La fille du tambour-major

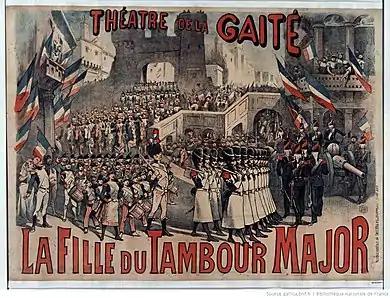
Poster for 1889 revival

La fille du tambour-major ("The Drum Major's Daughter") is an opéra comique in three acts, with music by Jacques Offenbach and words by Alfred Duru and Henri Chivot. It was one of the composer's last works, premiered less than a year before his death. It opened at the Théâtre des Folies-Dramatiques, Paris, on 13 December 1879, and, after a successful initial run, was frequently revived in Paris and internationally, but in recent times has not been among the Offenbach operas most frequently staged.